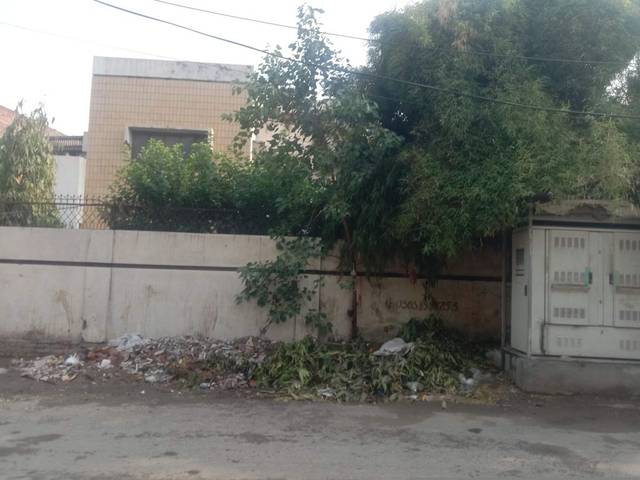
Region: Pakistan
Coordinates: 31.54, 74.317